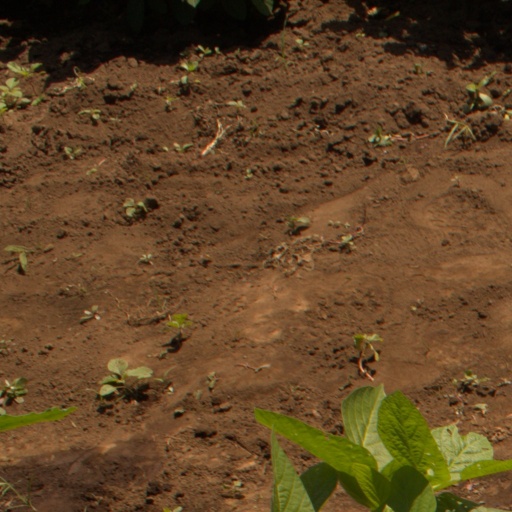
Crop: soybean